New England (New South Wales)

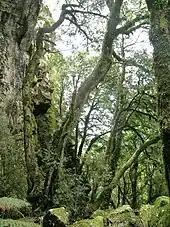
Moss covered trees and rocks on the Weeping Rock track in the New England National Park

The New England region is traversed by five major highways and a concentrated network of minor roads. On the tablelands the New England Highway, which links Tamworth, Uralla, Armidale, Guyra, Glen Innes and Tenterfield is a major route linking New South Wales and Queensland. The Newell Highway is a major route linking Victoria and Queensland through Narrabri and Moree. Thunderbolts Way from Gloucester provides the shortest route from Sydney to the New England and continues through Walcha, Uralla and Bundarra to Inverell. The Oxley Highway, Gwydir Highway, the scenic Waterfall Way and Bruxner Highway traverse the New England region from west to east. On Western Slopes the Kamilaroi Highway runs in a north-western direction for 620 km, from Willow Tree passing through Quirindi, Gunnedah, Narrabri and Wee Waa until it reaches Bourke. Fossickers Way is a tourist route that runs from Nundle to Warialda in the north and then east to Inverell and Glen Innes passing through some rich gem areas.